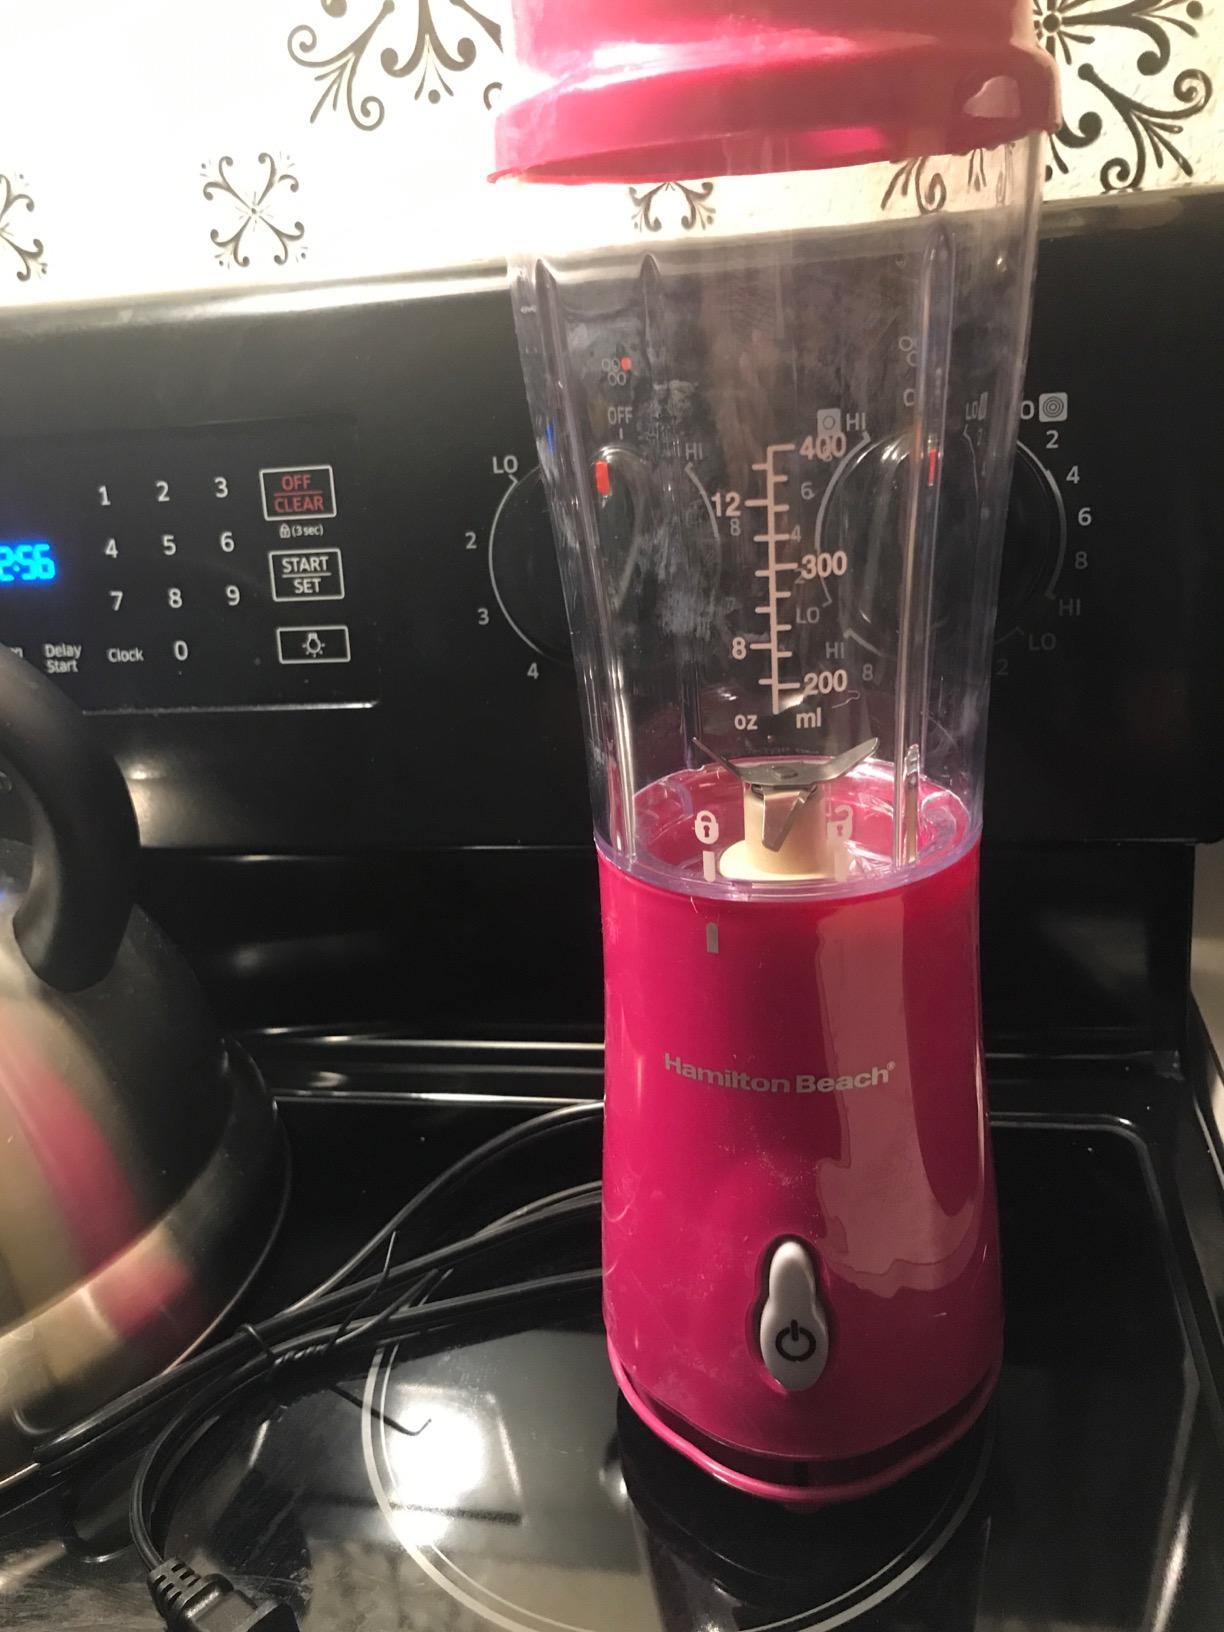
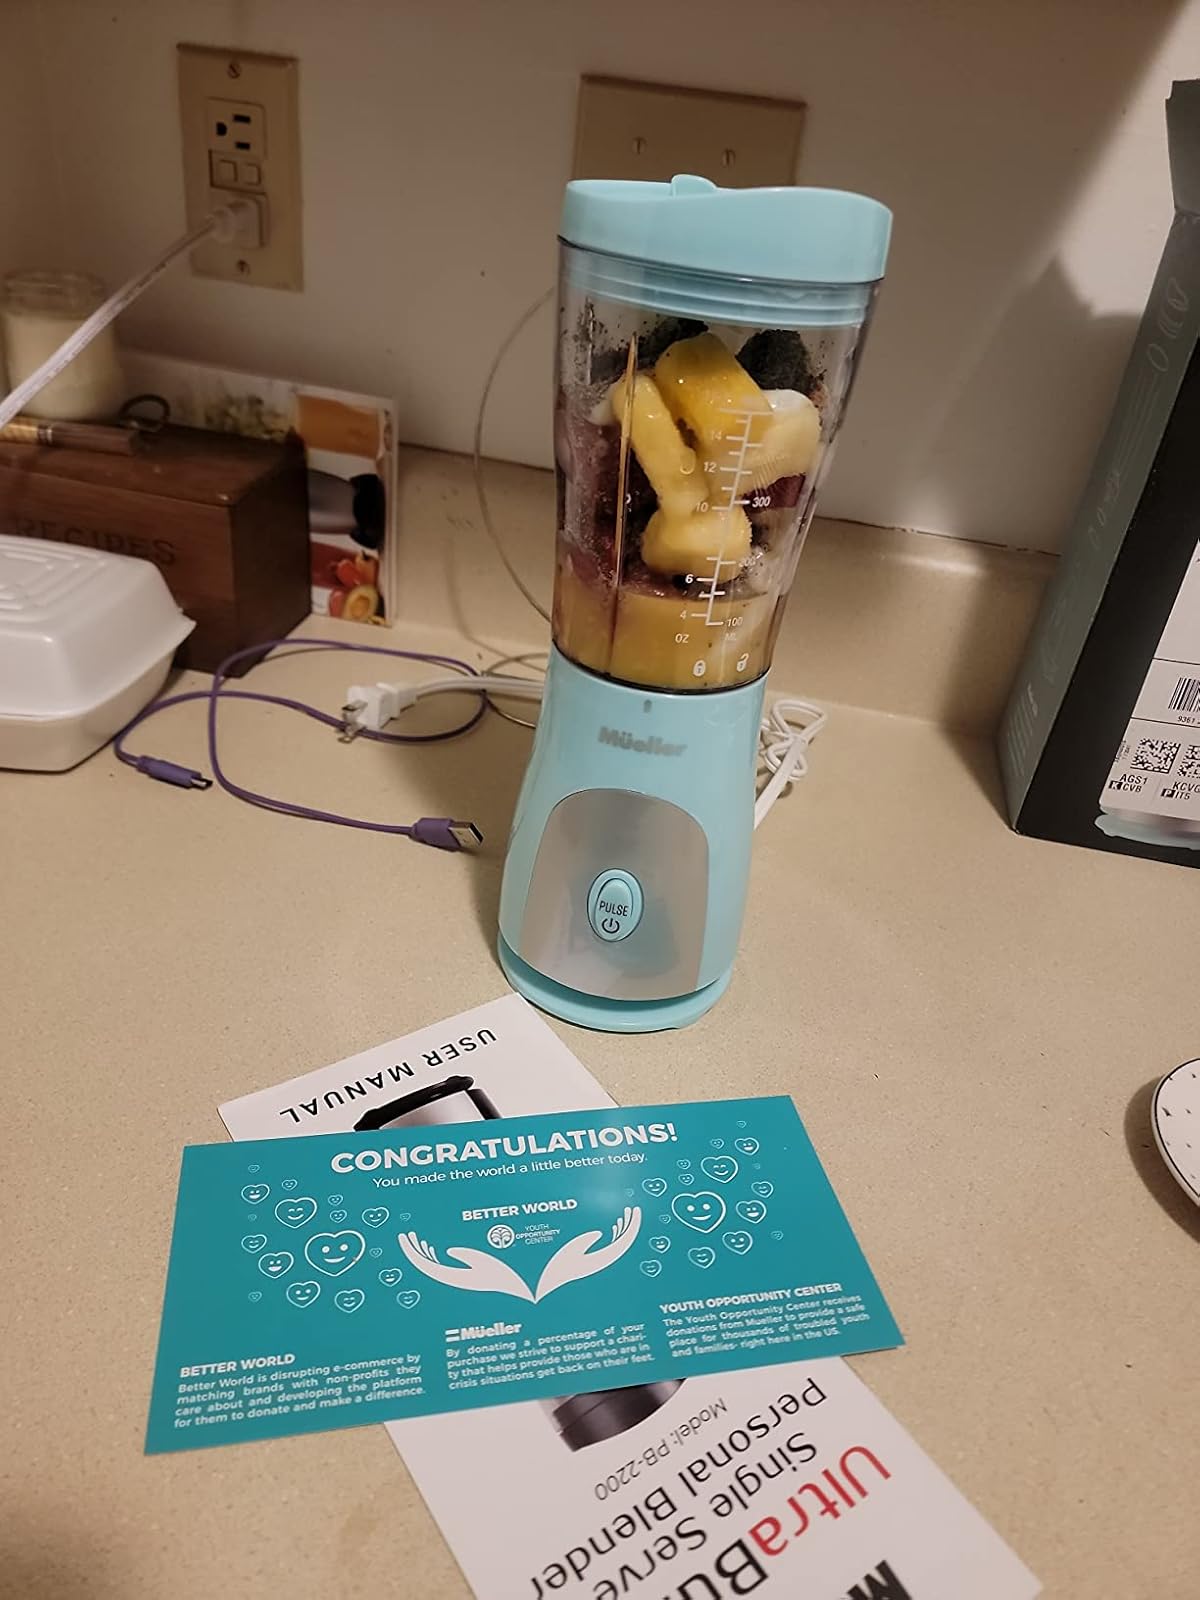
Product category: items_blender
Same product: no